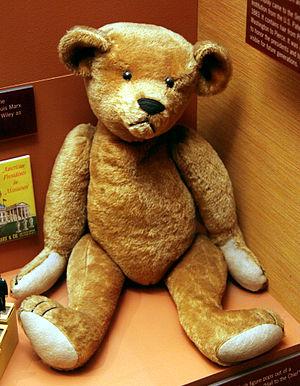
Un ours en peluche, également appelé nounours par les enfants, ou toutou au Québec, est un jouet en forme d'ourson. Il s'agit d'une forme traditionnelle de peluche, rembourrée avec de la paille, des haricots, ou plus récemment du coton ou du plastique.